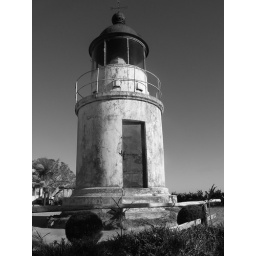
A lighthouse on top of hill in Nosey Be- A small island off the west coast of Madagascar